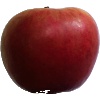
Label: apple_crimson_snow